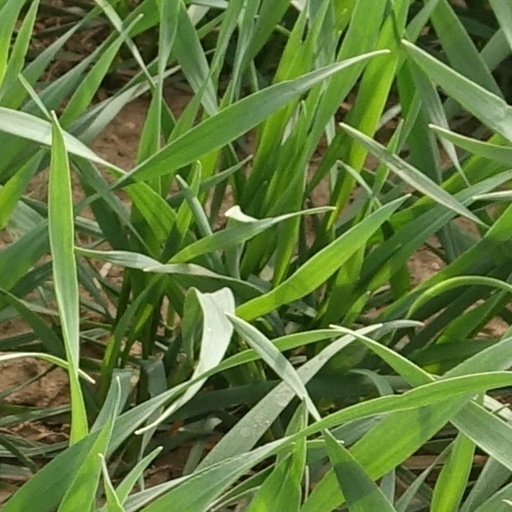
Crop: wheat